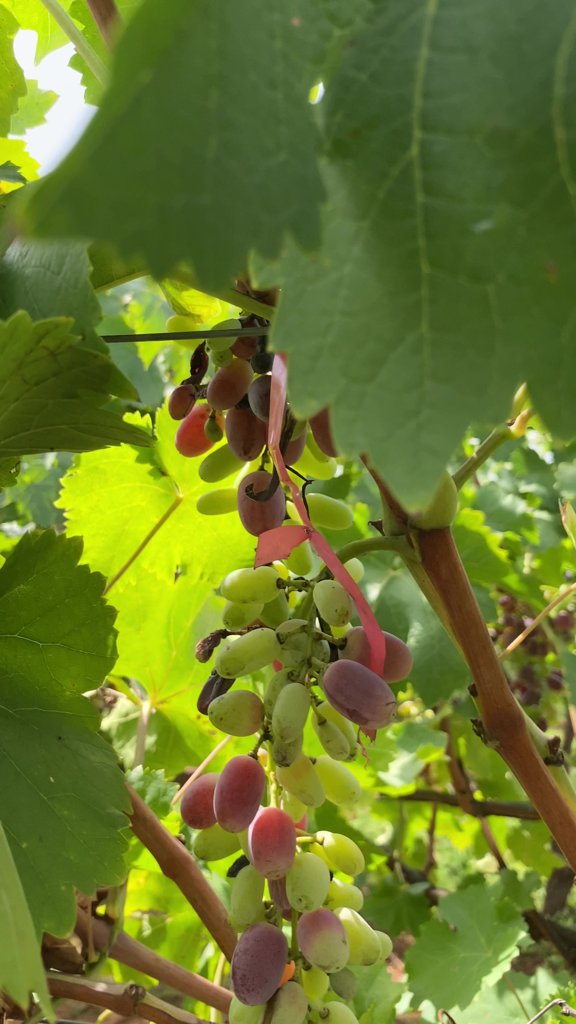
Berries visible: 72
Grape clusters: 2